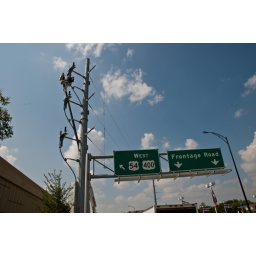
Transmission pole coming in and then running under highway